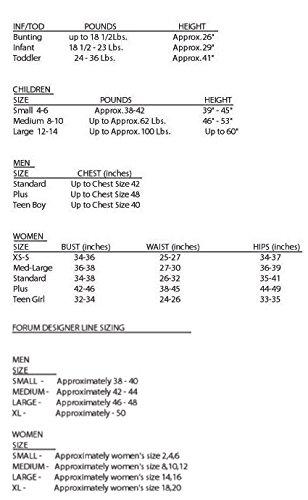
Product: Forum Novelties Arabian Prince Costume, Small
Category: Clothing, Shoes & Jewelry | Costumes & Accessories | Kids & Baby | Boys | Costumes
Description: Hat, top, vest, belt, pants.
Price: $16.99
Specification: ProductDimensions:14x12x4inches|ItemWeight:9.6ounces|ShippingWeight:9.6ounces(Viewshippingratesandpolicies)|DomesticShipping:ItemcanbeshippedwithinU.S.|InternationalShipping:ThisitemcanbeshippedtoselectcountriesoutsideoftheU.S.LearnMore|ASIN:B00UY6AOQU|Itemmodelnumber:74434|Manufacturerrecommendedage:4-6years